Megan McKenna

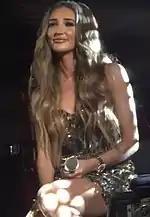
McKenna performing in 2017.

In 2017, McKenna starred in her own reality series, "There's Something About Megan". The series focused on McKenna travelling to Nashville to begin a career in country music. The series consisted of three episodes, and aired on ITVBe. After the series finale, McKenna launched her music career, releasing her debut extended play, featuring "High Heeled Shoes" and "Far Cry from Love". The two songs topped the British iTunes chart within 24 hours of their release, and on the UK Singles Chart, "High Heeled Shoes" peaked at number 43, with "Far Cry From Love" peaking at number 53.